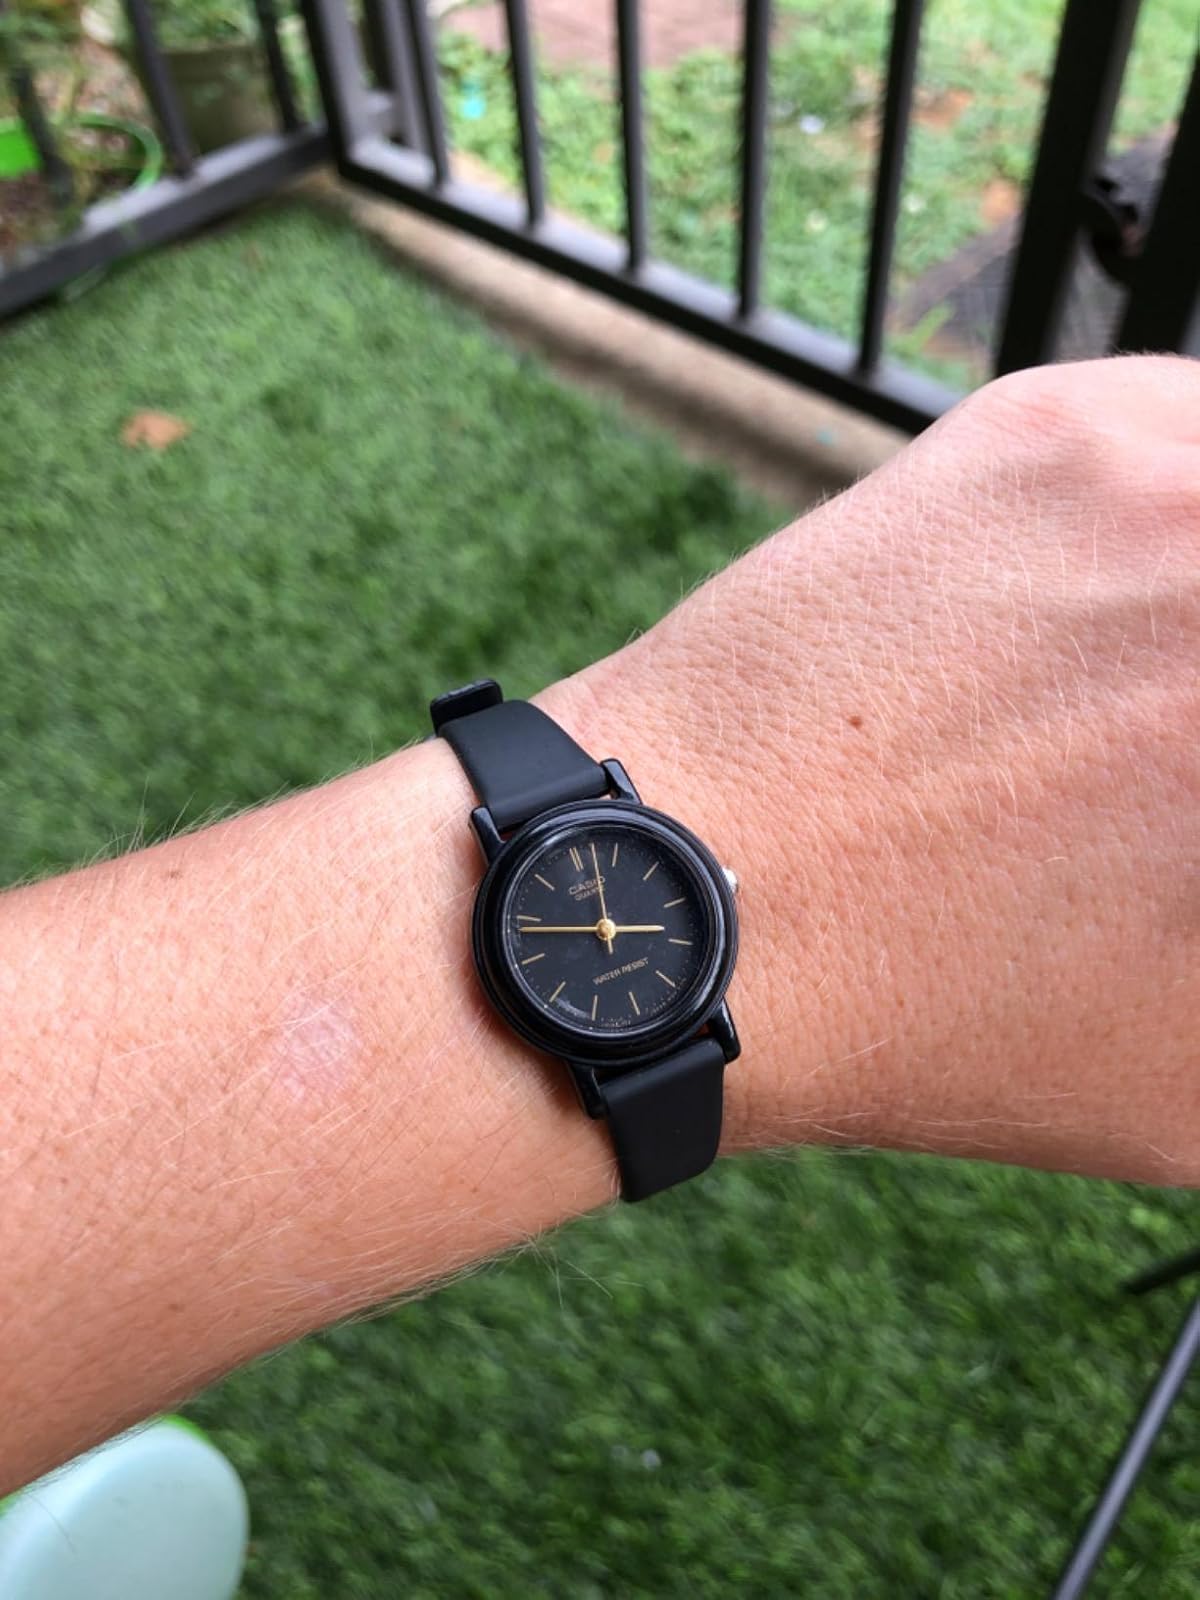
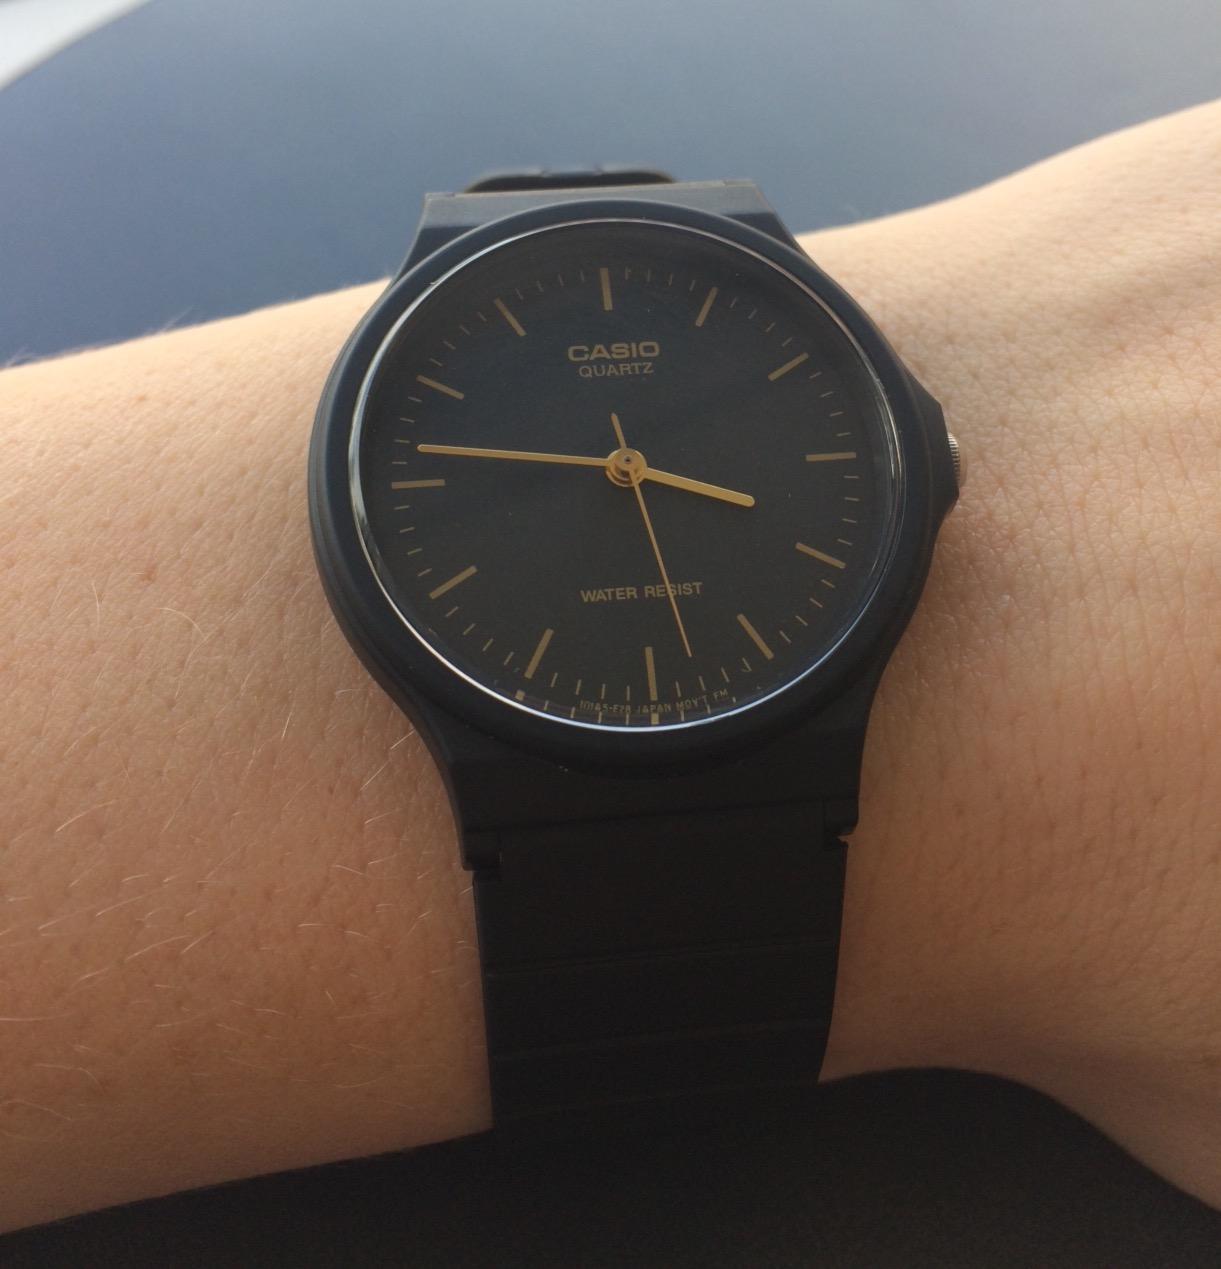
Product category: accessories_watch
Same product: no